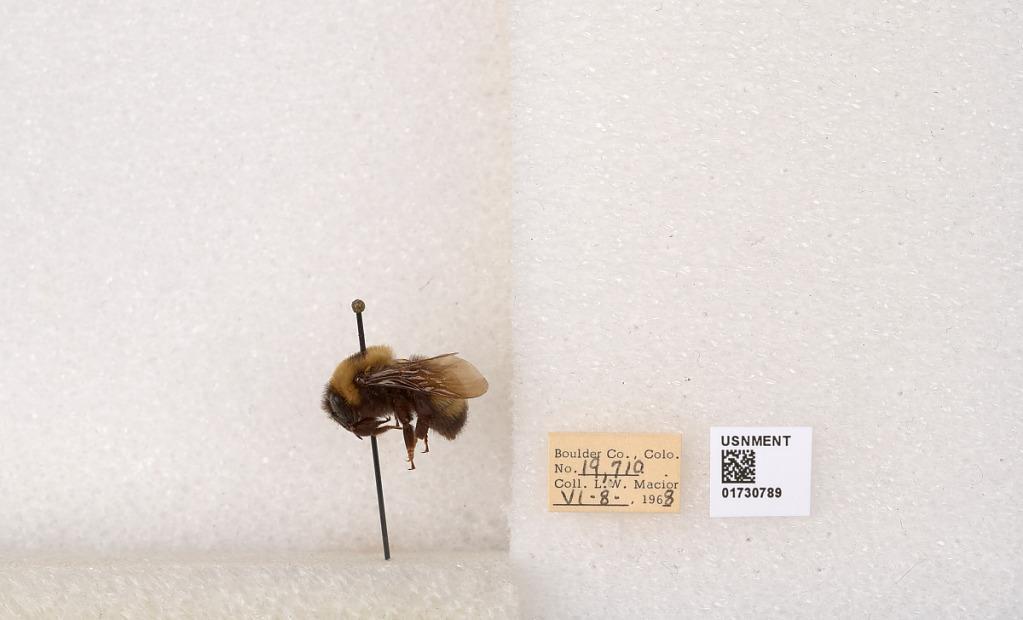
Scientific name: Bombus (Bombus) nevadensis Cresson
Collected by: L. Macior
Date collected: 1968-6-8
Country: United States
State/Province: Colorado
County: Boulder
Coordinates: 40.0925, -105.358